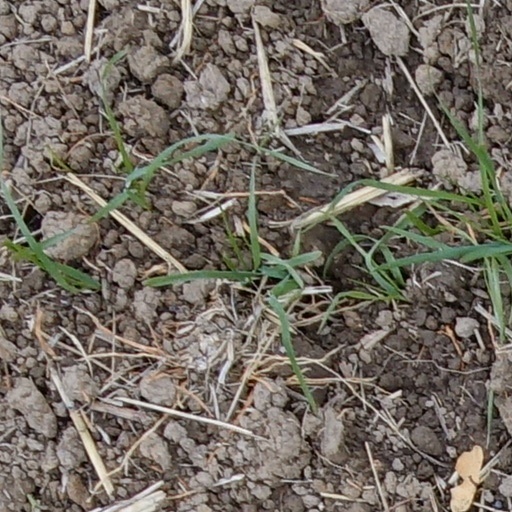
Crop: wheat